The Ghost Valley

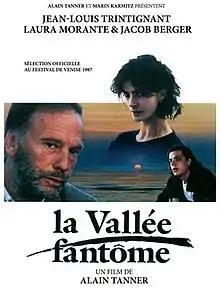

The Ghost Valley, is a 1987 French-Swiss drama film written and directed by Alain Tanner and starring Jean-Louis Trintignant, Jacob Berger and Laura Morante. The film was entered into the main competition at the 44th edition of the Venice Film Festival.